Theodosius Florentini

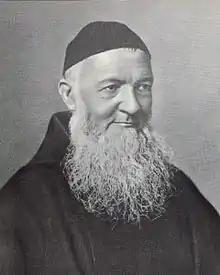
Theodosius Florentini.

Theodosius Florentini was born 23 May 1808 in Münster, Graubünden. He entered the Capuchin Franciscan Order, 22 October 1825, was ordained priest in 1830, and appointed novice master, and lecturer on philosophy and theology. In 1838 he became guardian at Baden; in 1845 superior and parish priest at Chur; in 1857 definitor, and in 1860 vicar-general of the Diocese of Chur.